Paulina Bisztyga

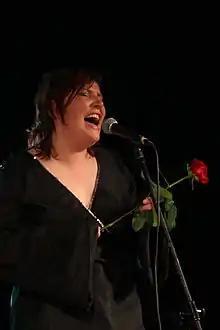

A daughter of Stanisław Bisztyga, politician and economist, and his wife Wiktoria. She graduated artistic high school in Nowy Wiśnicz and Jagiellonian University (history of art).